Laurence Hanray

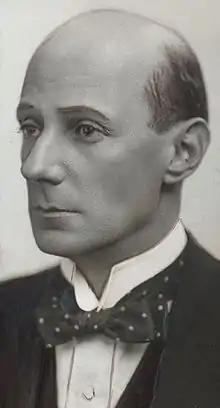

Laurence Hanray ( Lawrence Henry Jacobs; 16 May 1874 – 28 November 1947), sometimes credited as Lawrence Hanray, was a British film and theatre actor born in London, England. He is also credited as the author of several plays and music hall songs.